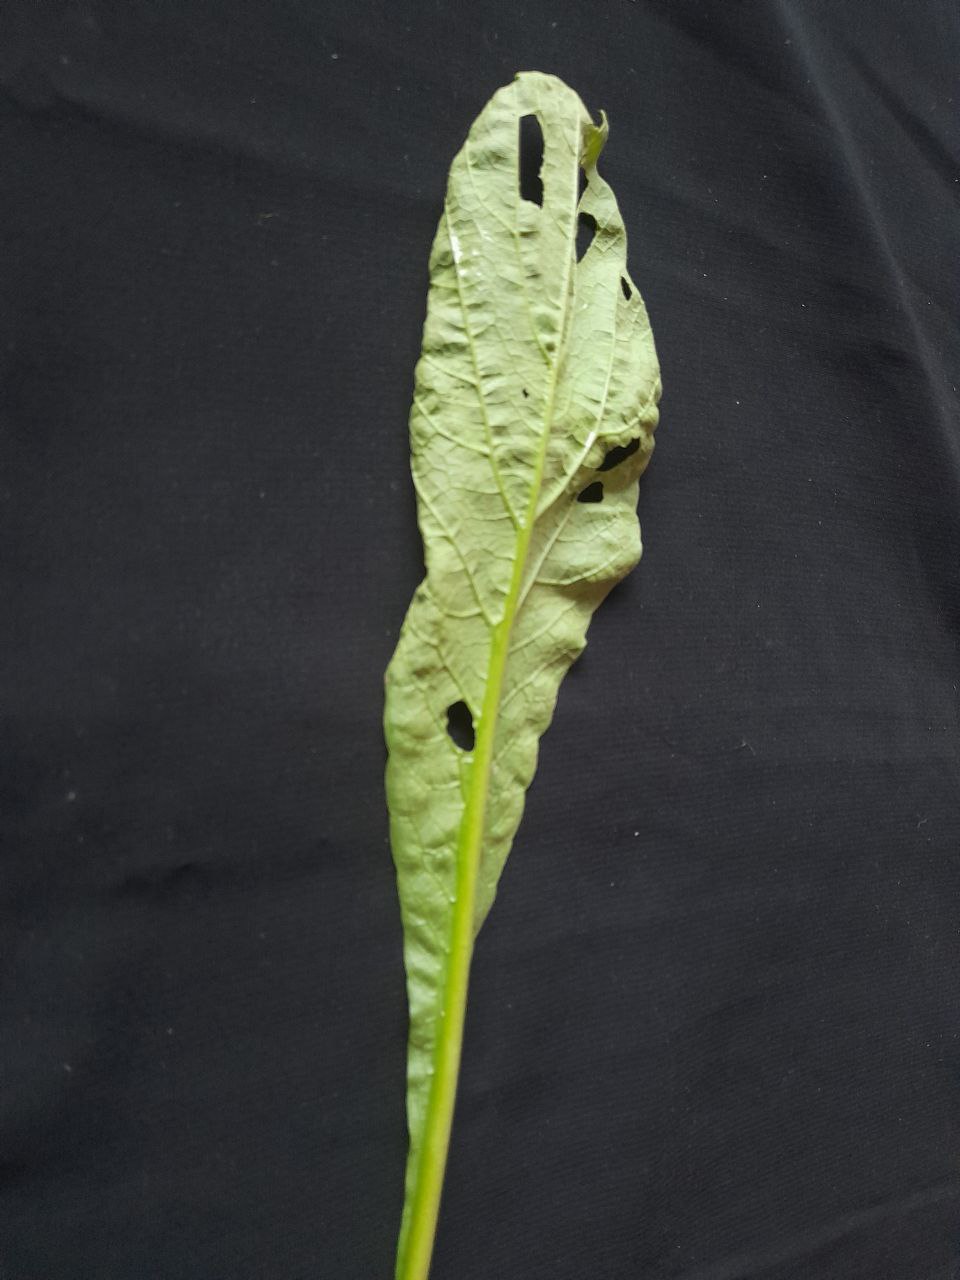
Label: flea beetle